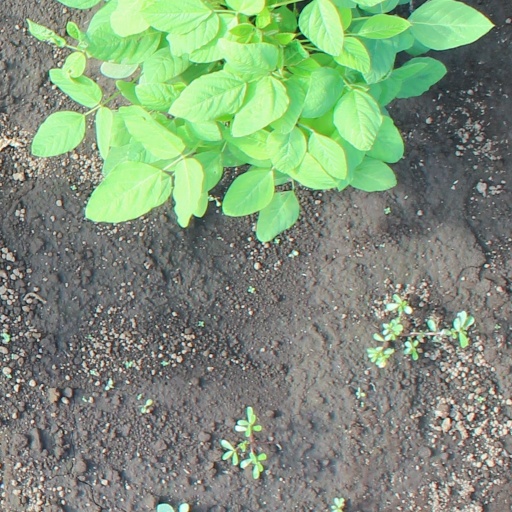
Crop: soybean